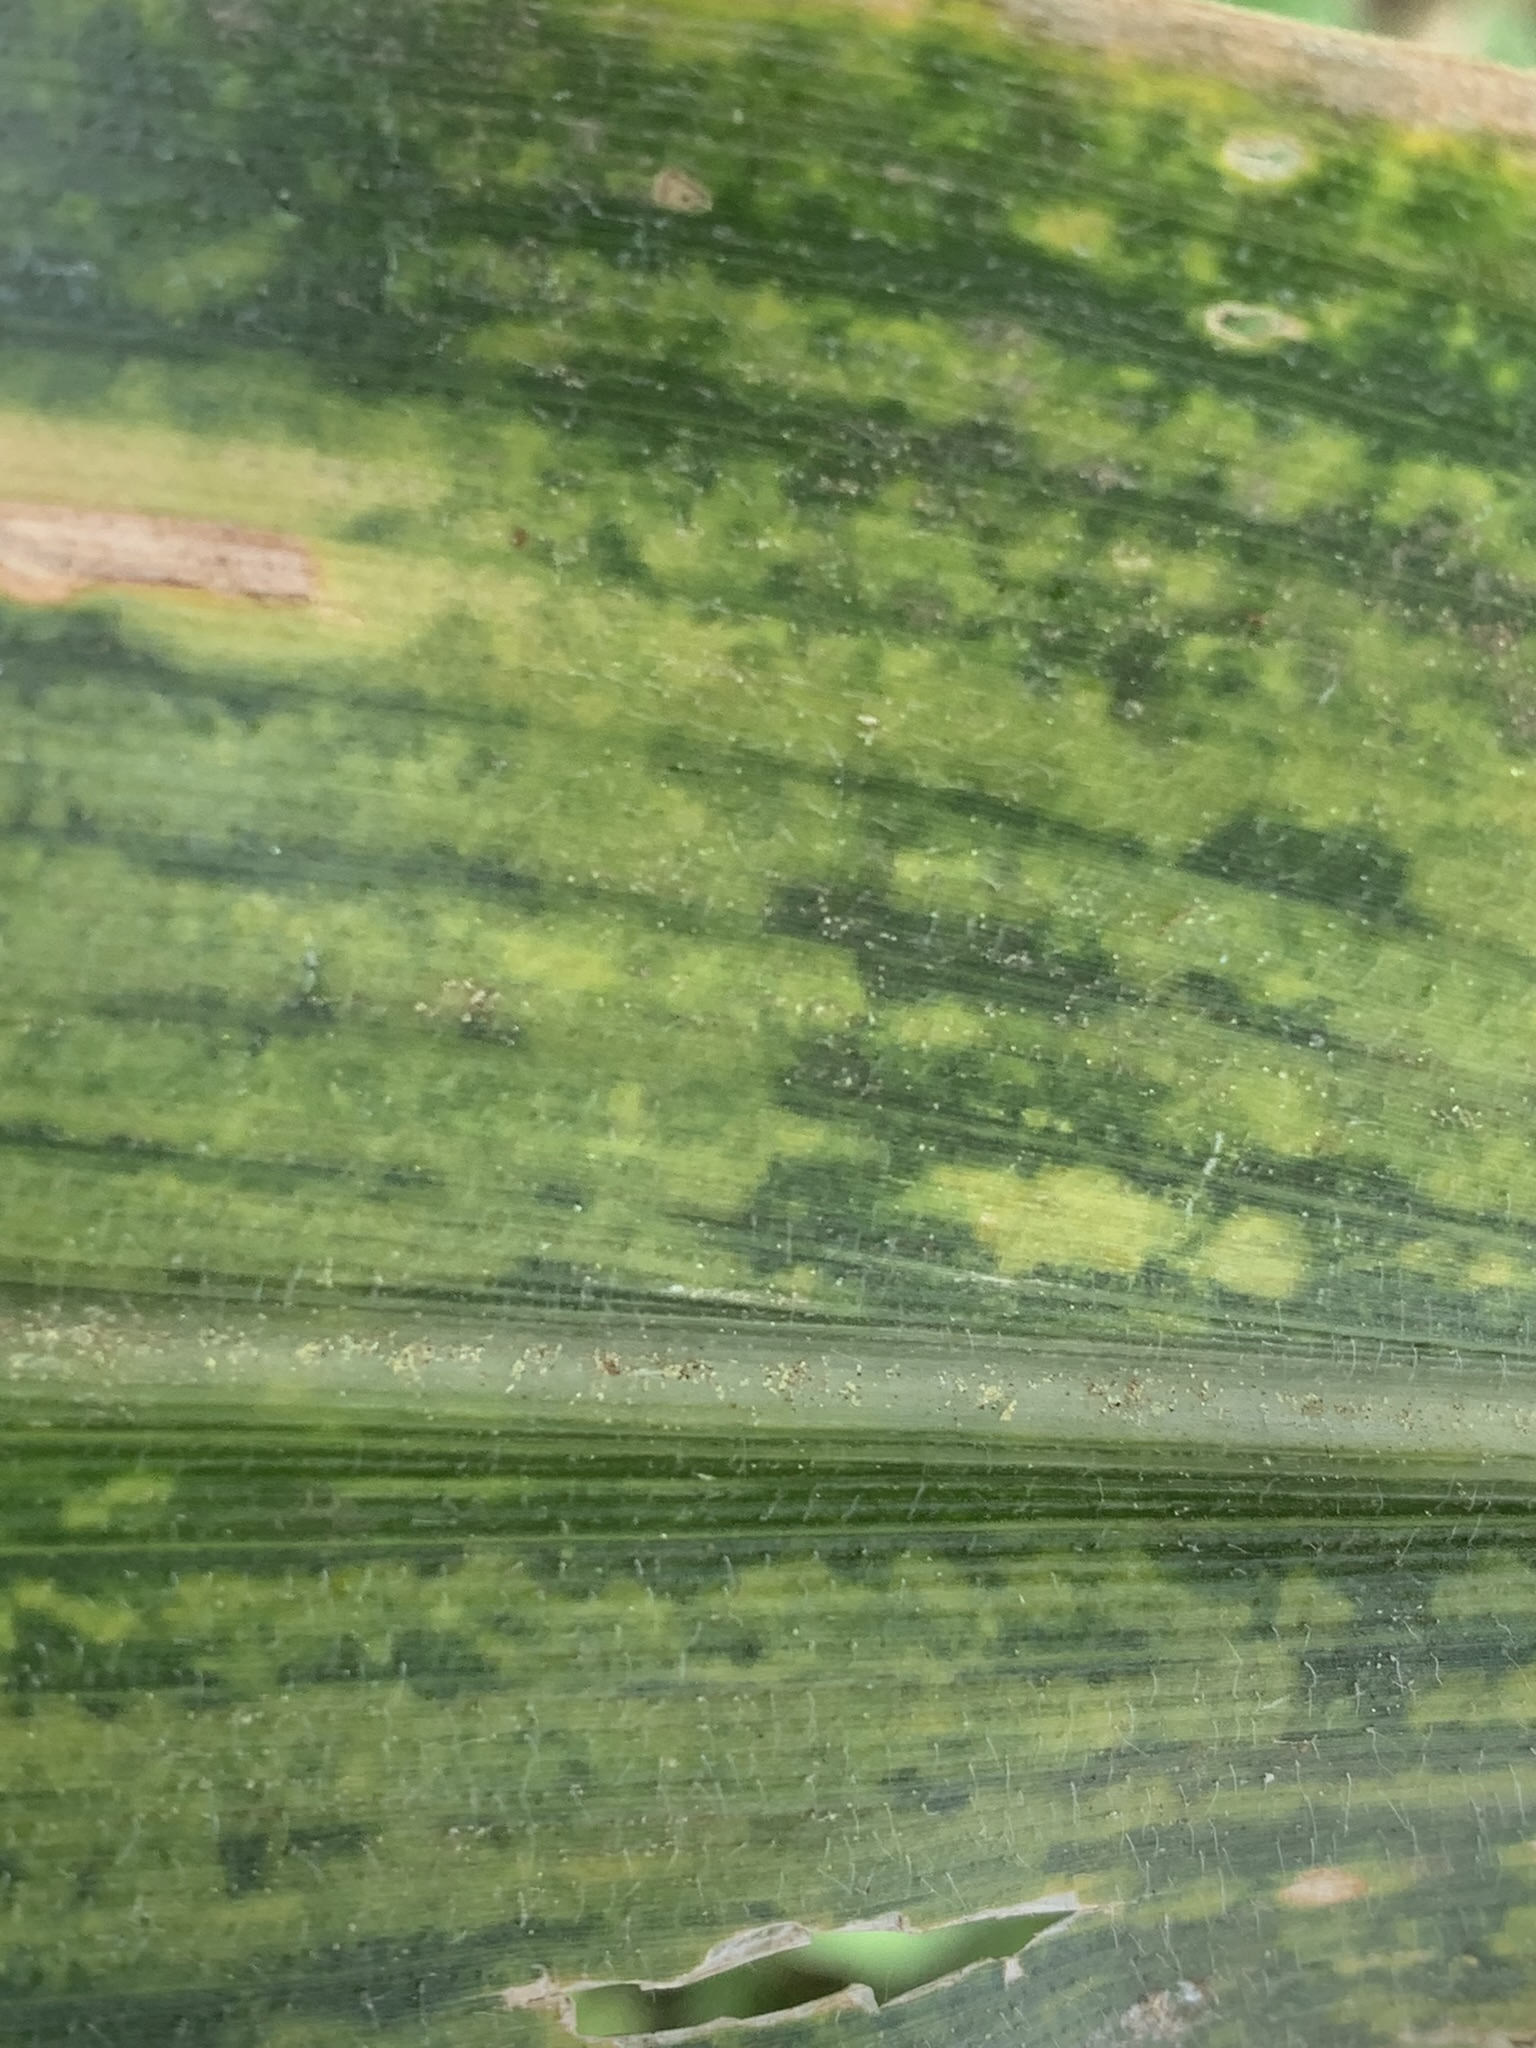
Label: MLN